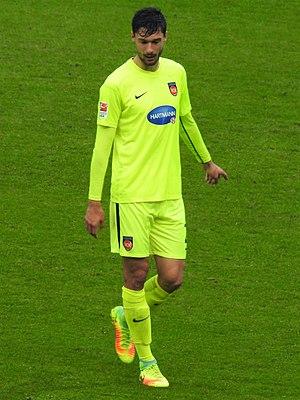
Tim Kleindienst, né le 31 août 1995 à Jüterbog, est un footballeur allemand qui évolue au poste d'attaquant au La Gantoise.